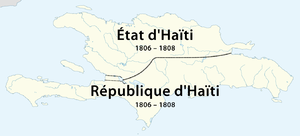
L'État d'Haïti était le nom d'un État au nord de l'île de Hispaniola, occupant une partie du territoire qui est aujourd'hui la République d'Haïti. Il a été créé le 17 octobre 1806 à la suite de l'assassinat de Jacques Iᵉʳ, premier empereur d'Haïti.